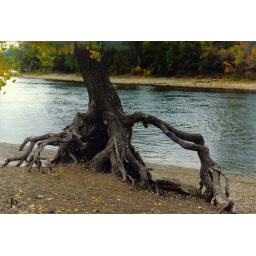
tree by the river